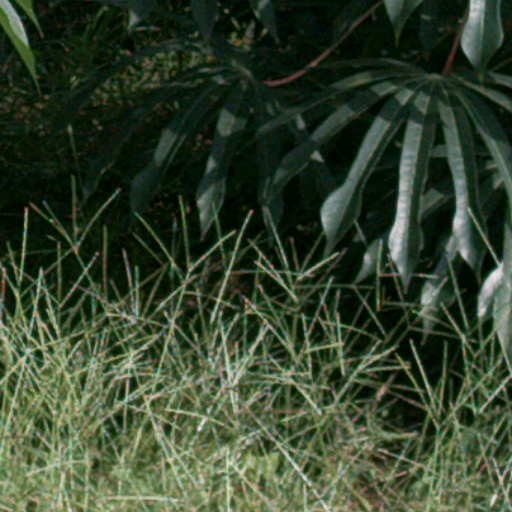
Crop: cassava